KFRE-TV

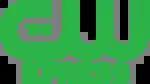
KFRE-TV logo from 2011 to 2018.

On May 10, 2008, thirteen Pappas stations, including KFRE, filed for Chapter 11 bankruptcy protection. As a result of the bankruptcy, Pappas Telecasting Companies was given until February 15, 2009, to sell these stations to other owners. On January 16, 2009, Pappas announced that most of the stations, including KFRE, would be purchased by New World TV Group, after the sale received United States bankruptcy court approval; the stations would eventually come under the Titan TV Broadcast Group banner. Titan announced the sale of KFRE-TV, KMPH-TV and most of the company's other stations to the Sinclair Broadcast Group on June 3, 2013. The Federal Communications Commission approved the sale on September 19, and the sale was finalized on October 3.